Signals intelligence

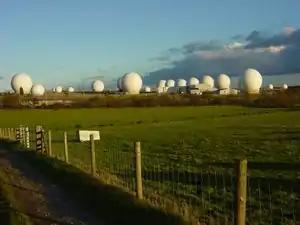
RAF Menwith Hill, a large site in the United Kingdom, part of ECHELON and the UKUSA Agreement in 2005

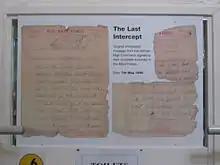
A German message intercepted by the British during World War II, signaling Germany's unconditional surrender

Signals intelligence (SIGINT) is the act and field of intelligence-gathering by interception of "signals", whether communications between people (communications intelligence—abbreviated to COMINT) or from electronic signals not directly used in communication (electronic intelligence—abbreviated to ELINT). As classified and sensitive information is usually encrypted, signals intelligence may necessarily involve cryptanalysis (to decipher the messages). Traffic analysis—the study of who is signaling to whom and in what quantity—is also used to integrate information, and it may complement cryptanalysis.